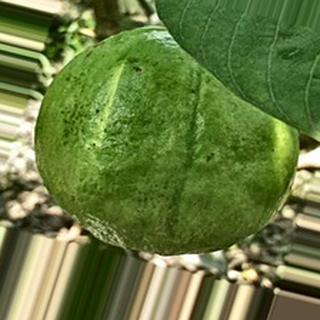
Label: healthy_guava